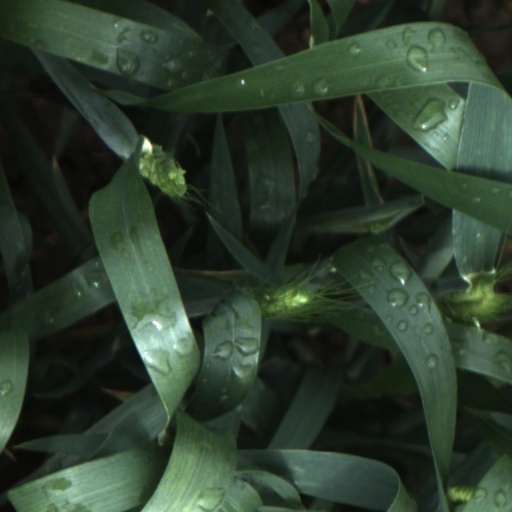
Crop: wheat